The Princess Pat

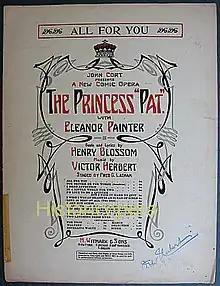
Sheet music

The Princess Pat is an operetta in three acts with music by Victor Herbert and book and lyrics by Henry Blossom. While set on Long Island, New York, the story follows the American born Princess di Montaldo, a.k.a. "Princess Pat" (formerly Patrice O'Connor), who is married to the Italian Prince Antonio di Montaldo, a.k.a. "Prince Toto". Unhappy that her husband ignores her, she is intent on winning back his attention and affections. Herbert wrote the piece as a vehicle for the soprano Eleanor Painter.